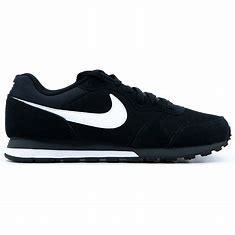
Brand: Nike
Model: MD Runner 2